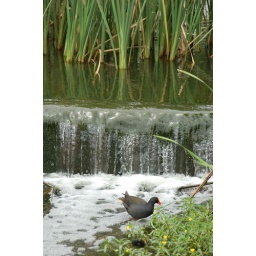
A mother black duck looks after her ducklings at the base of a small waterfall in a bullrush laden lake.